Elum Ghar

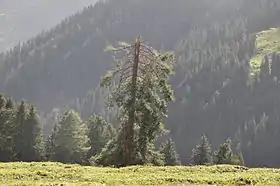
Elum Mountain

Elum Ghar, also known as Mount Elum, is a high mountain located in the Swat and Buner districts of Khyber Pakhtunkhwa, Pakistan. Elum Ghar is the highest peak in the region, and is snow-covered most of the year. It is located west of Pir Baba's shrine in the Buner District. The mountain was a significant pilgrimage site for Hindus until 1947, and is believed to be the site where a previous incarnation of the Buddha gave up his life.